National Coalition of the People for the Sovereignty of Congo

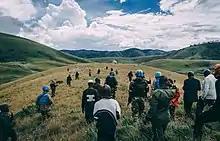
Fighters of the CNPSC with a delegation of MONUSCO peacekeepers, 23 March 2019.

CNPSC activity began again in the summer of 2018, with rebel forces attacking the Namoya Mine on 24 June, making off with weapons and supplies. On 15 September, the CNPSC attacked the FARDC in Kilembwe, and captured the town. The FARDC responded with a counteroffensive and retook Kilembwe. On 2 December, the CNPSC attacked Mboko again and recaptured it. They were pushed out several days later, however. In January 2019, CNPSC commander Ebu Ela surrendered to the FARDC, but many of his troops joined Yakutumba's militia, which had relocated itself back to its original bases.